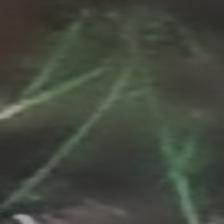
Label: single